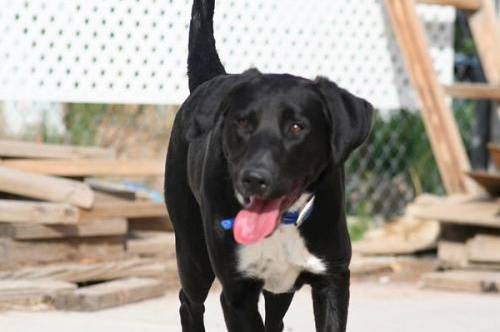
Label: dog